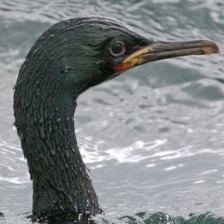
Species: AUCKLAND SHAQ
Scientific name: LEUCOCARBO COLENSOI